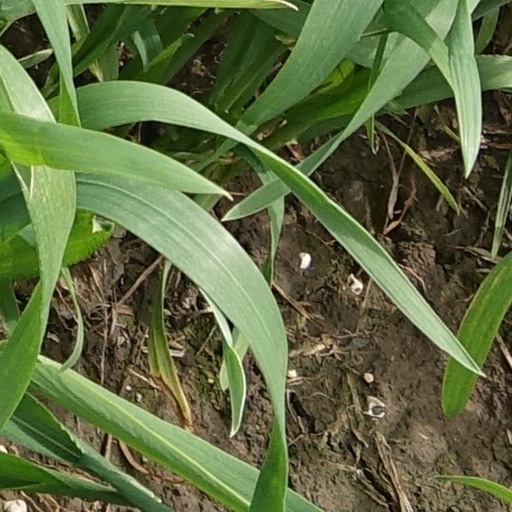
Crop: wheat